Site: brandenburg
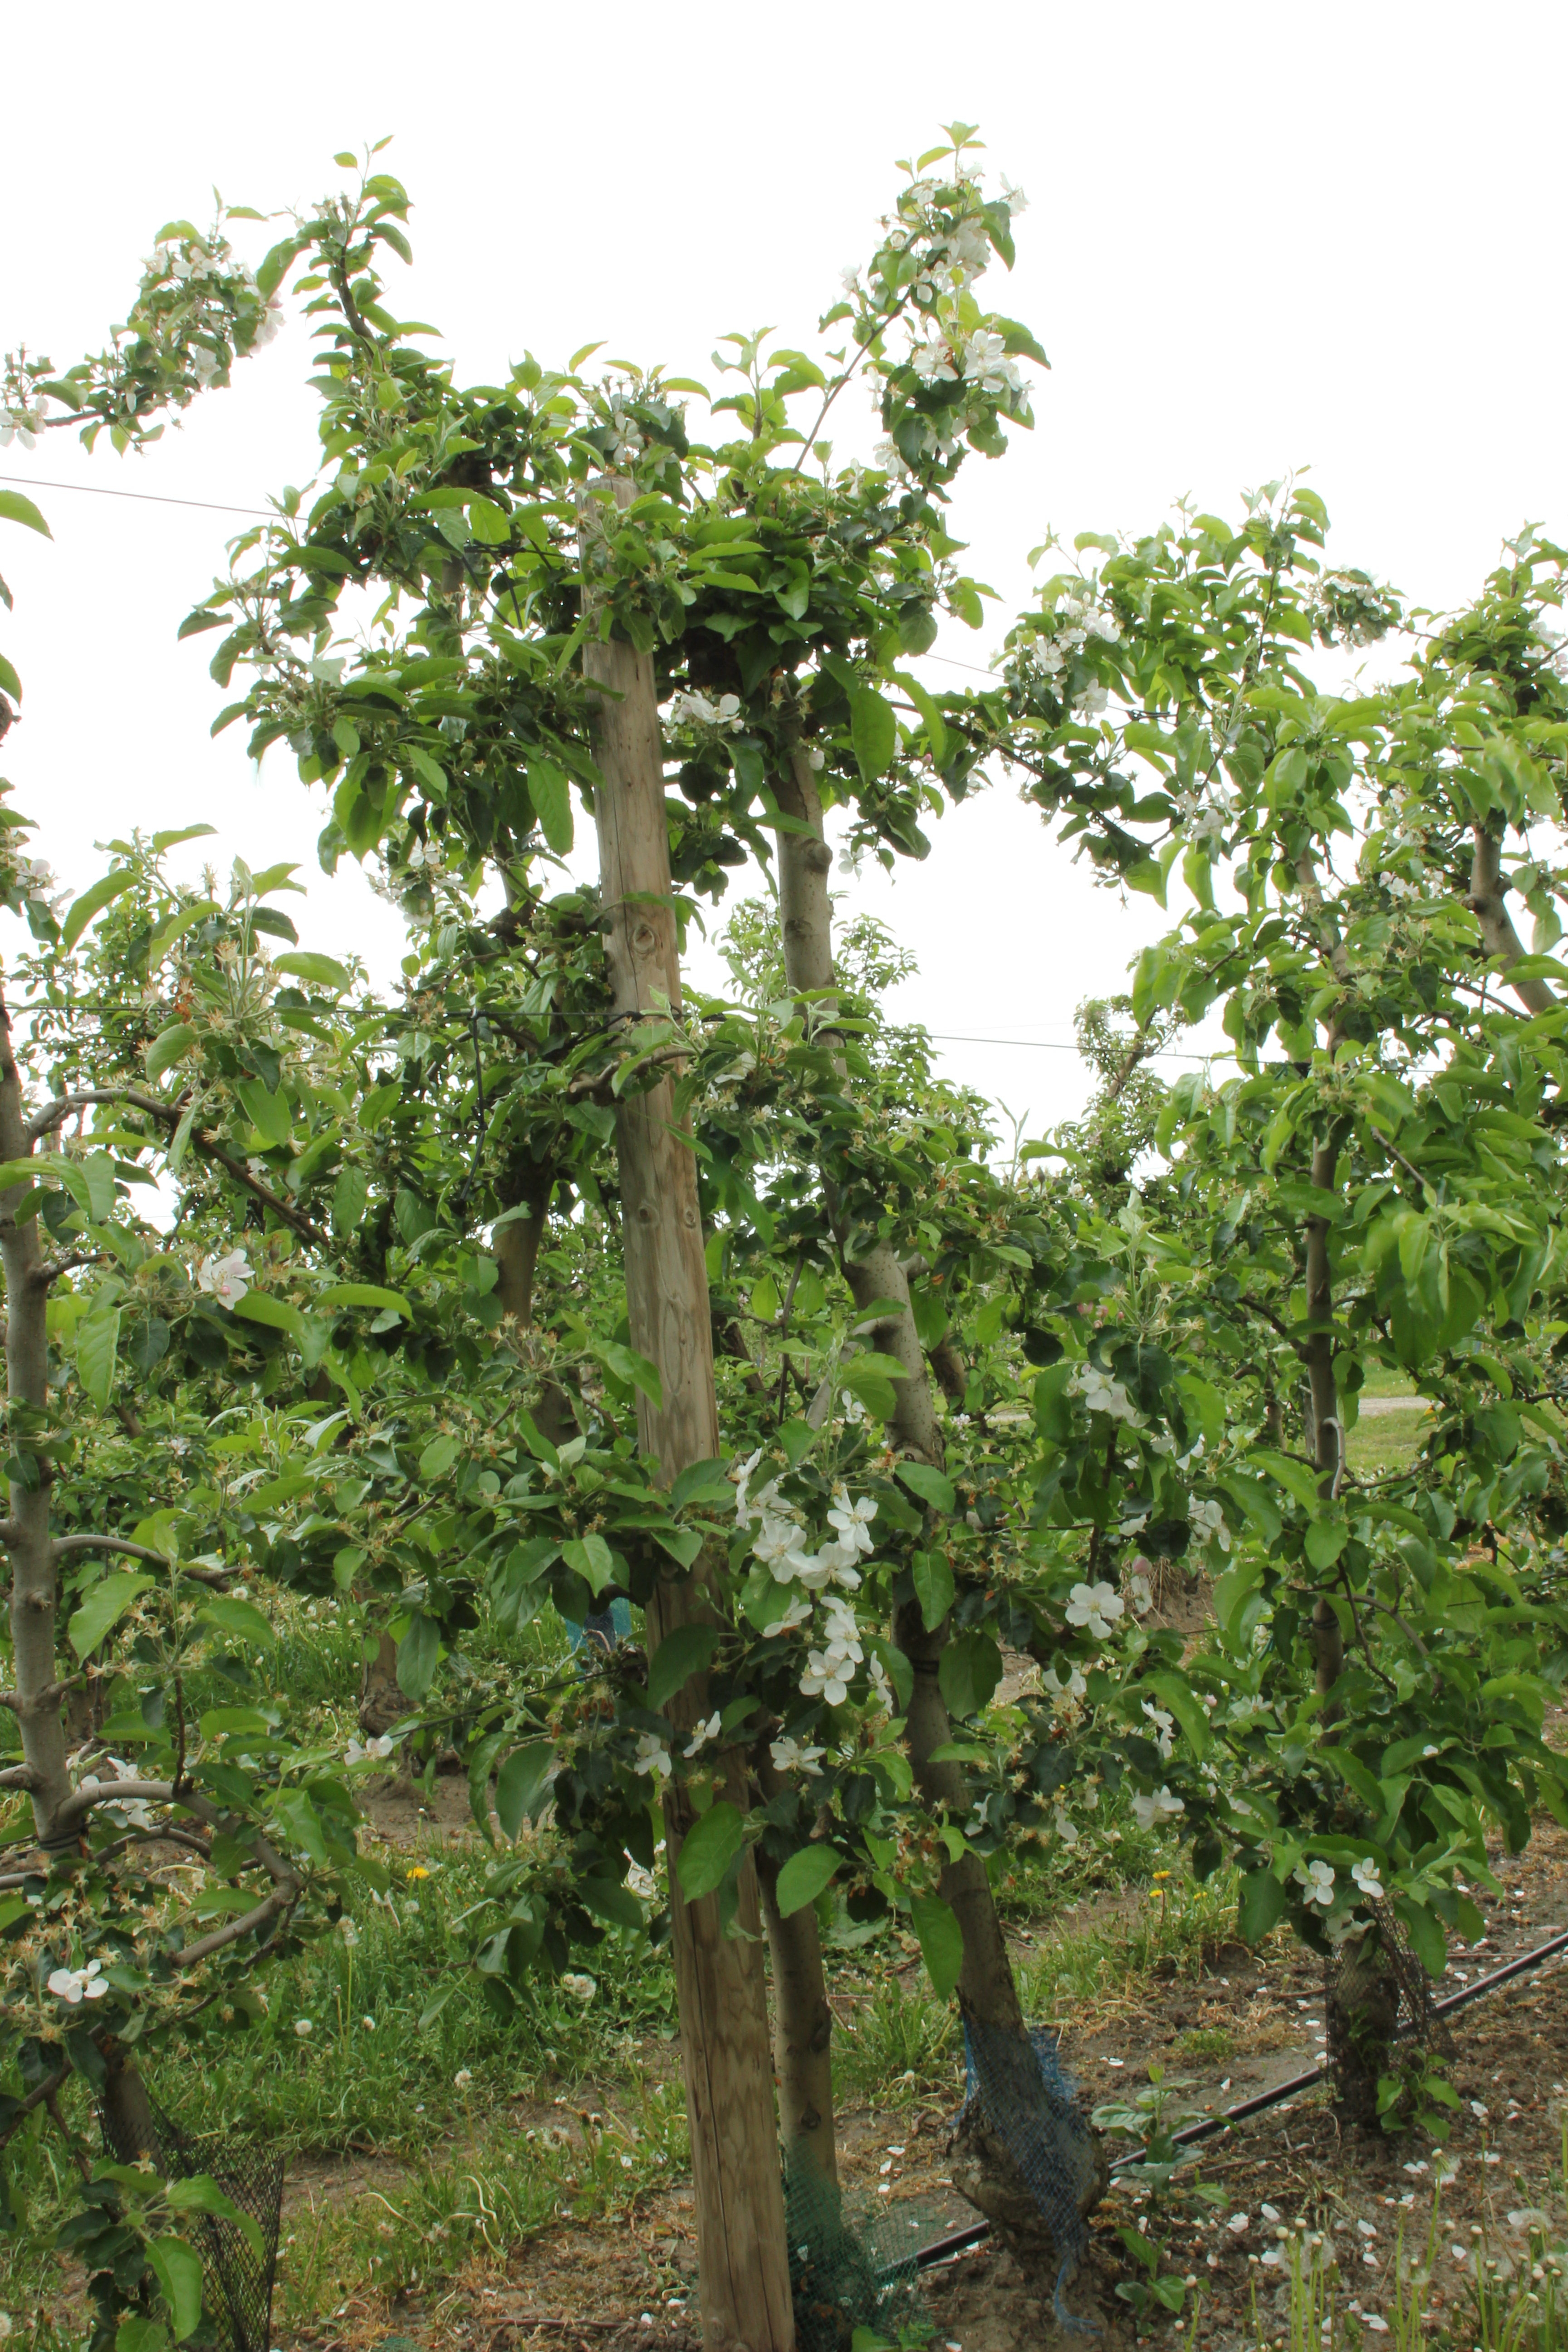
Growth stage (BBCH 67): Flowering